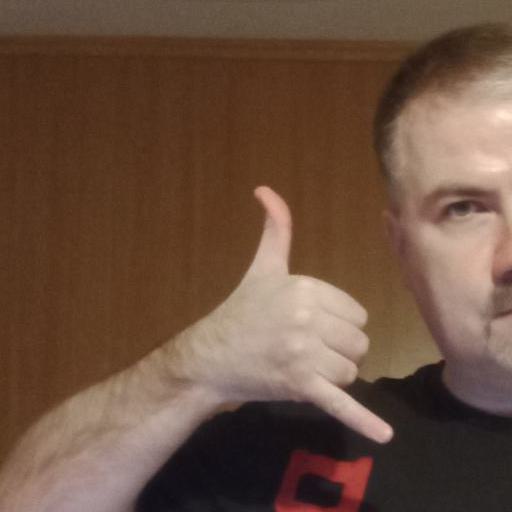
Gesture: call